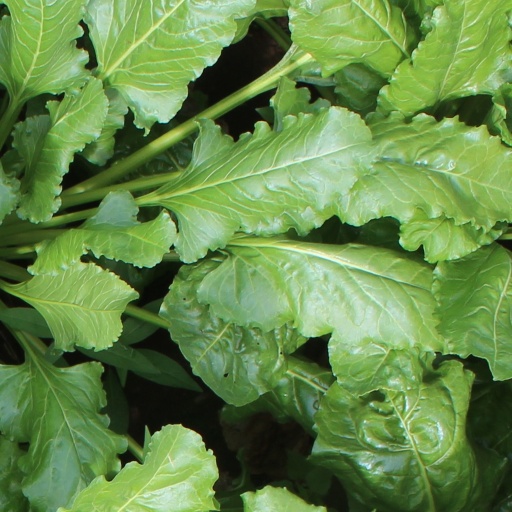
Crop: sugar beet